Jan de Doot

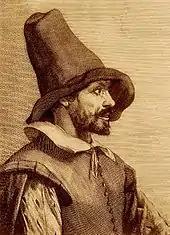
Portrait of Jan de Doot, after Cornelis Visscher

Doot apparently suffered from the intolerable pain that is caused by a bladder stone. According to date of the portrait, he survived at least until 5 years after the book came out, but the Latin Lethaeus means "of the underworld" and Dutch "de doot" means "the death", could also indicate that he had already died.